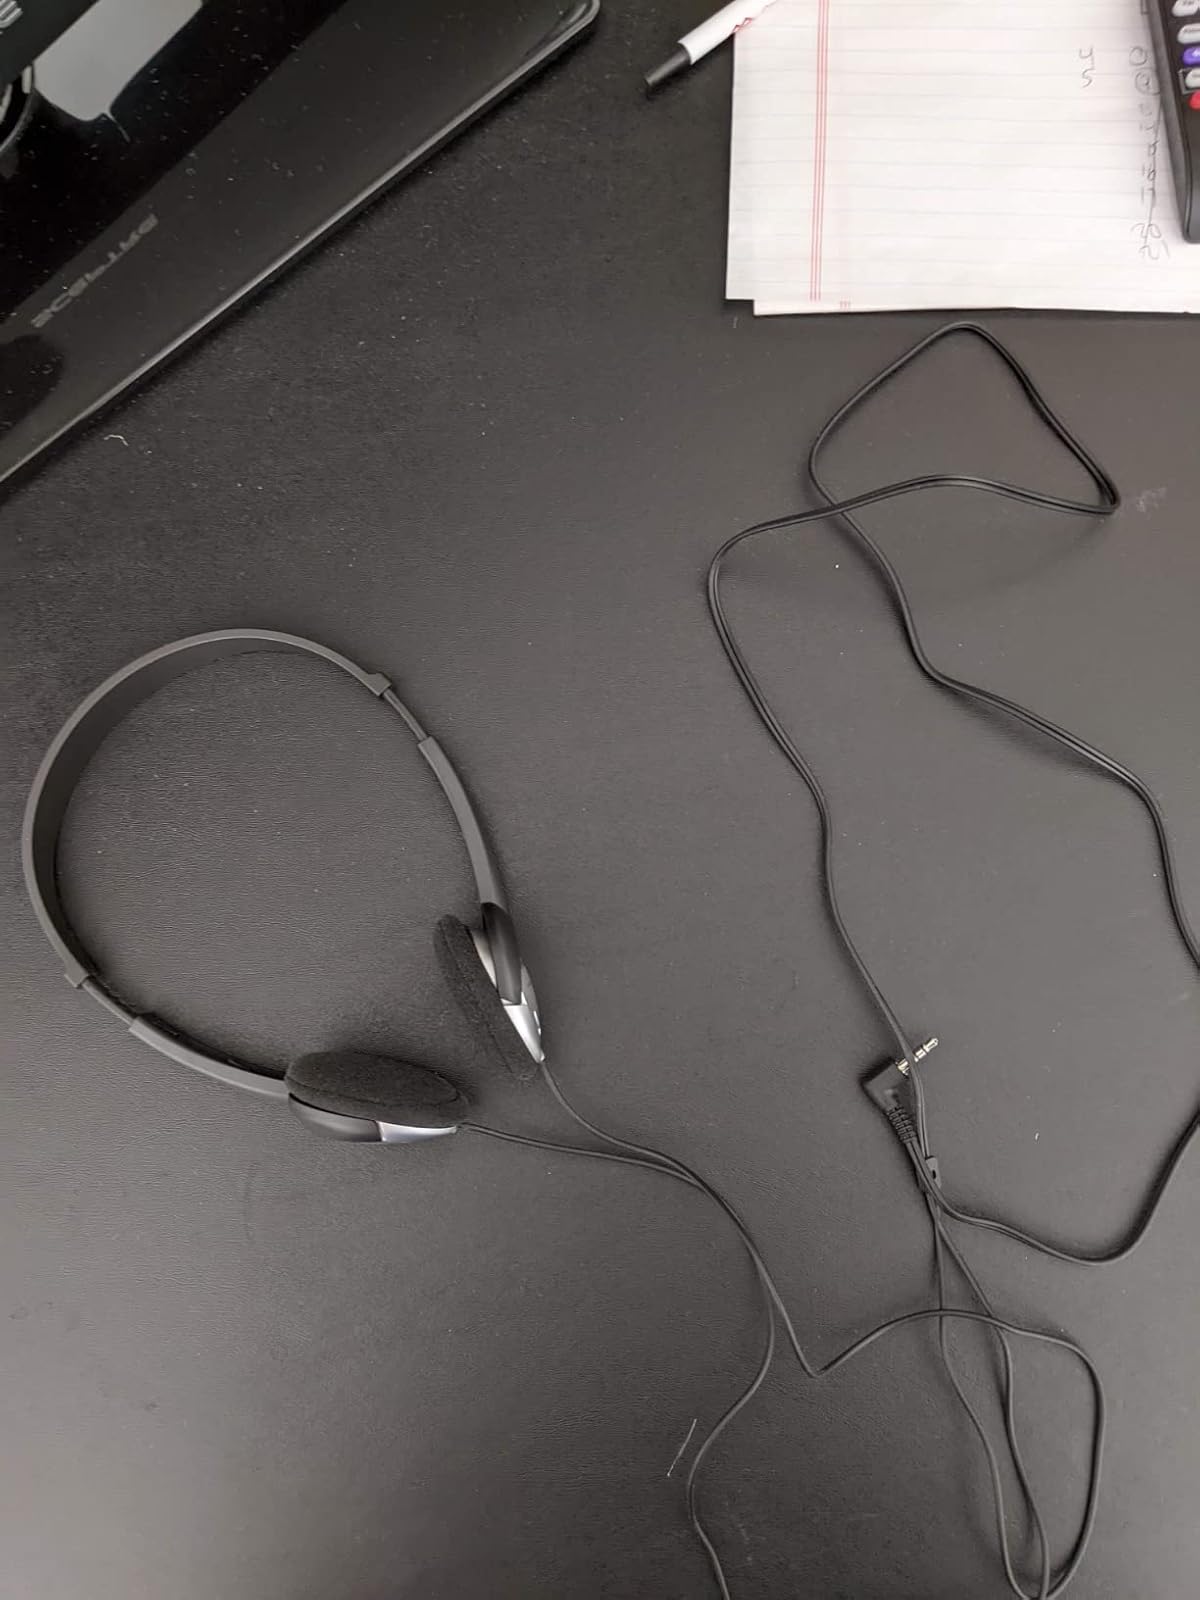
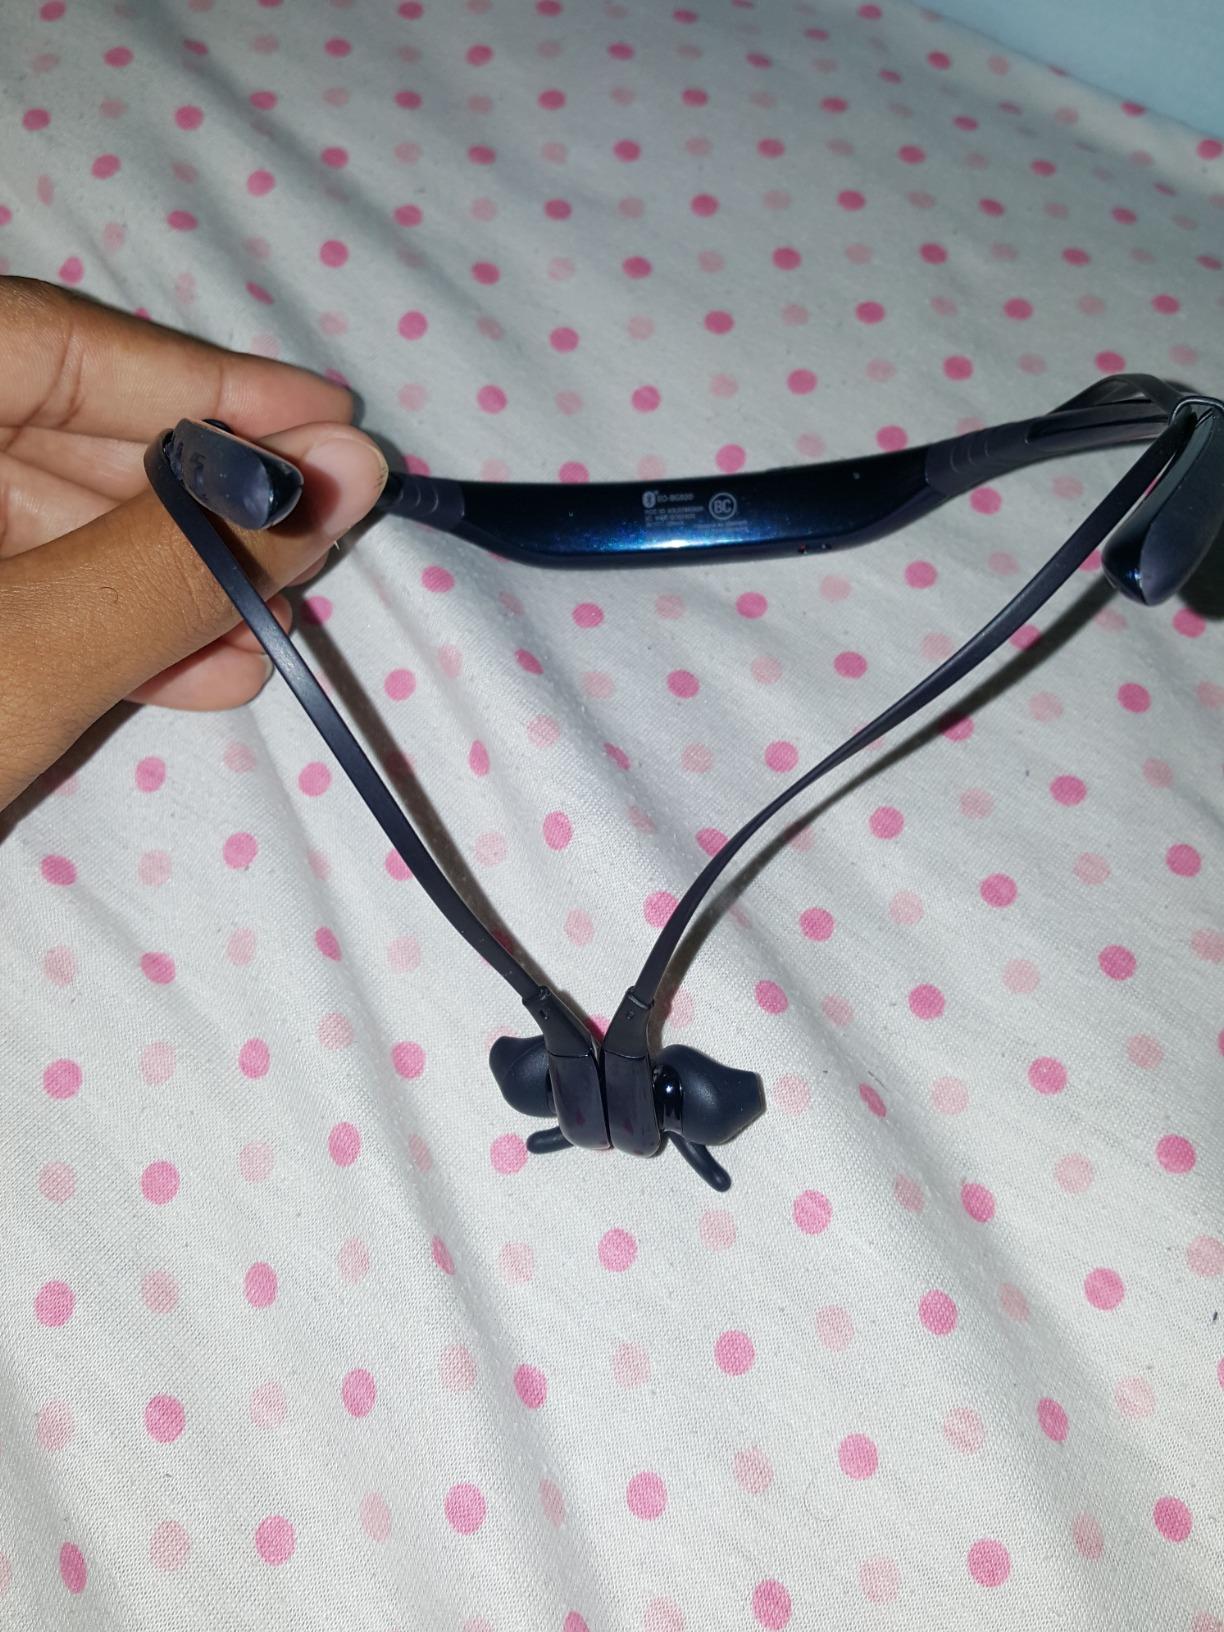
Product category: headphones
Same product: no